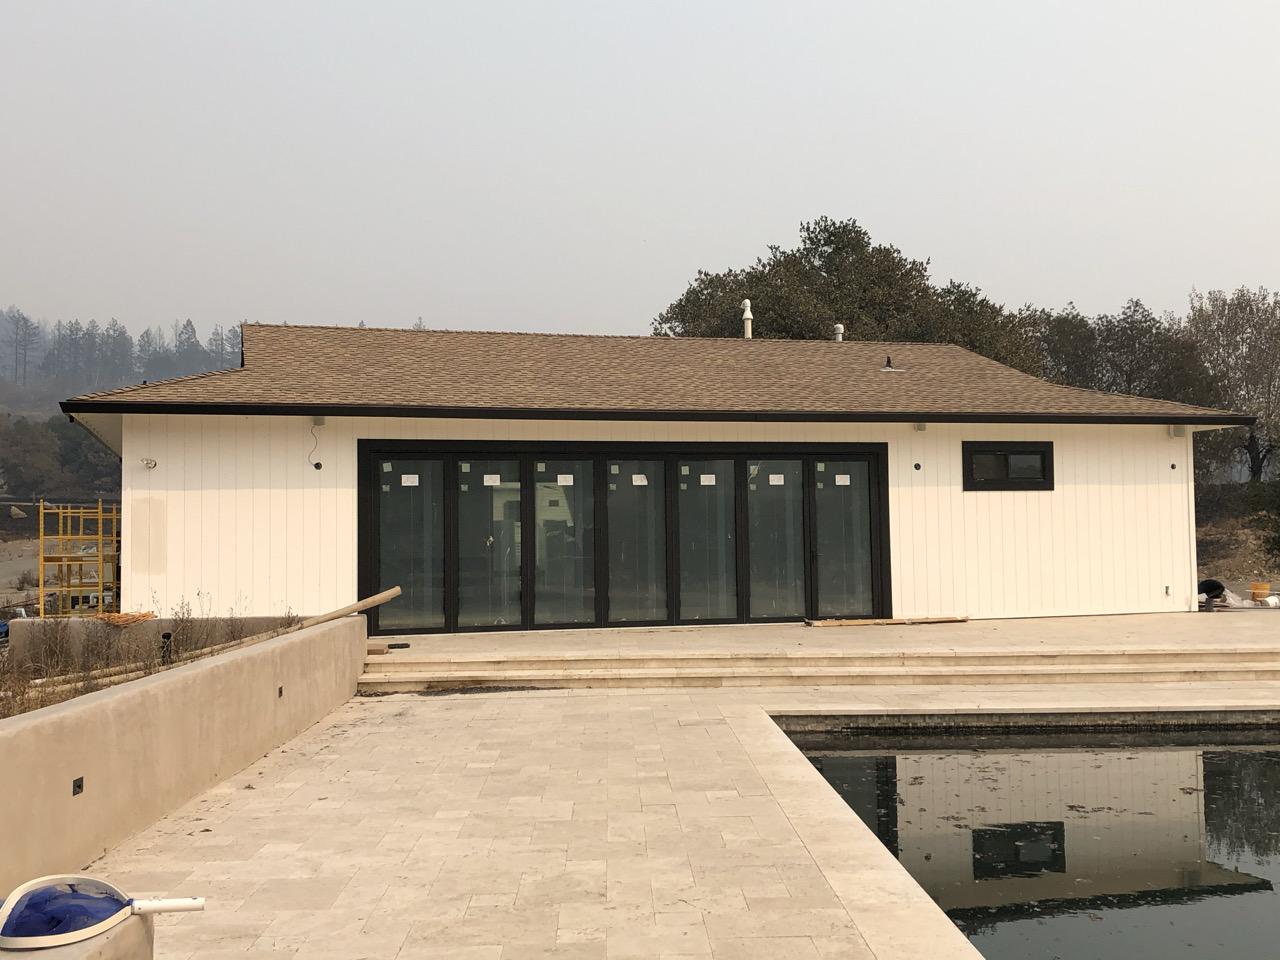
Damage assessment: no_damage